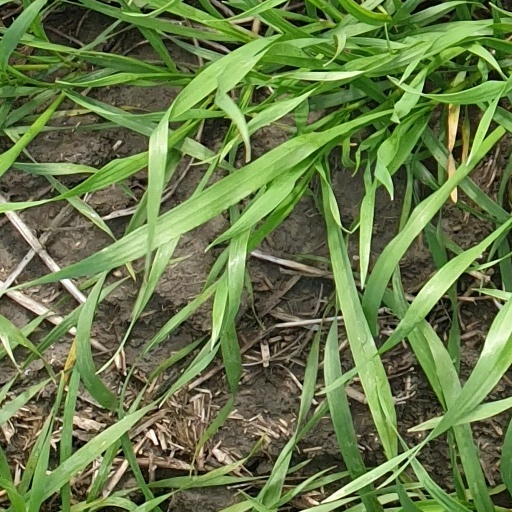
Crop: wheat